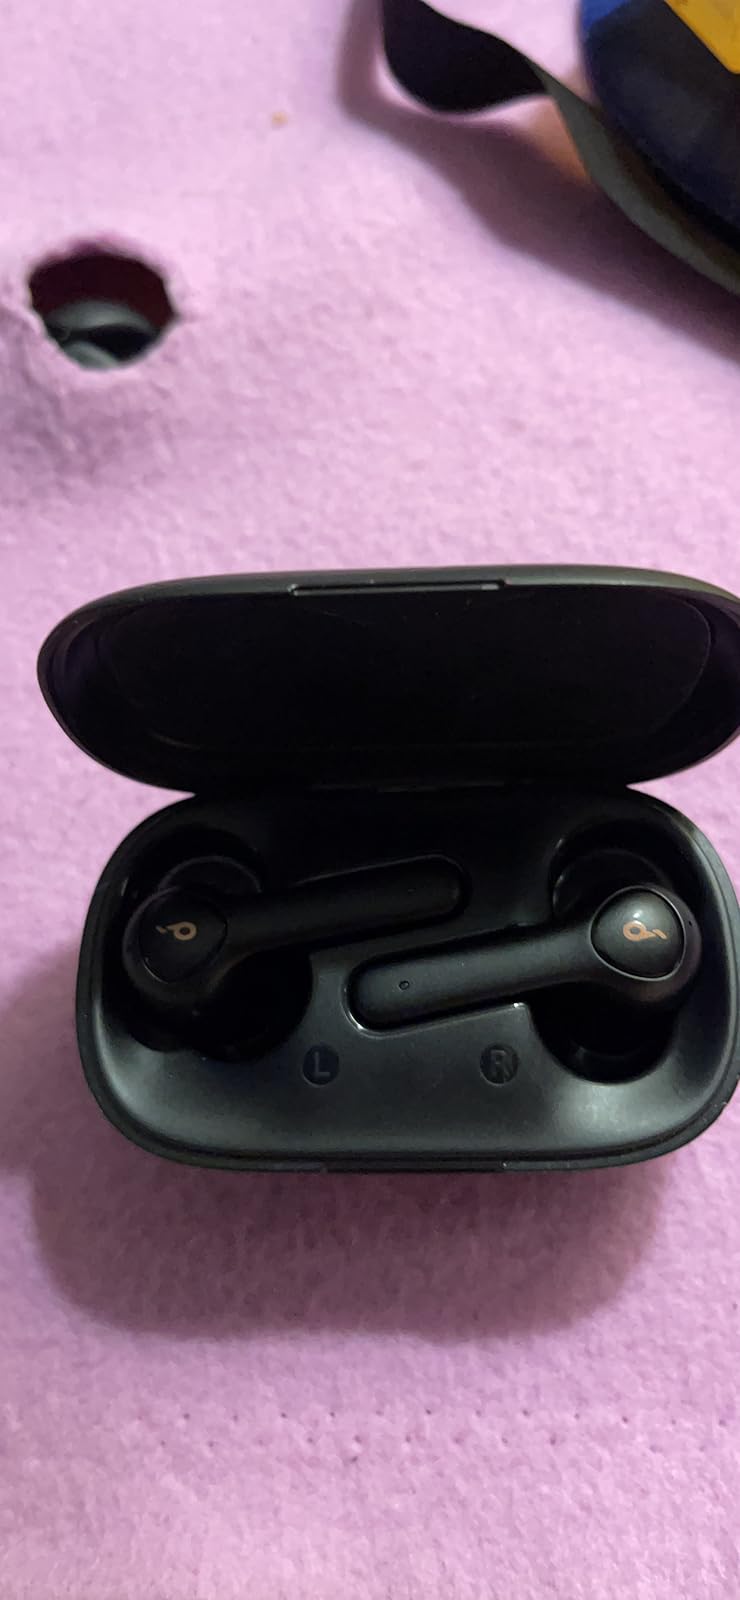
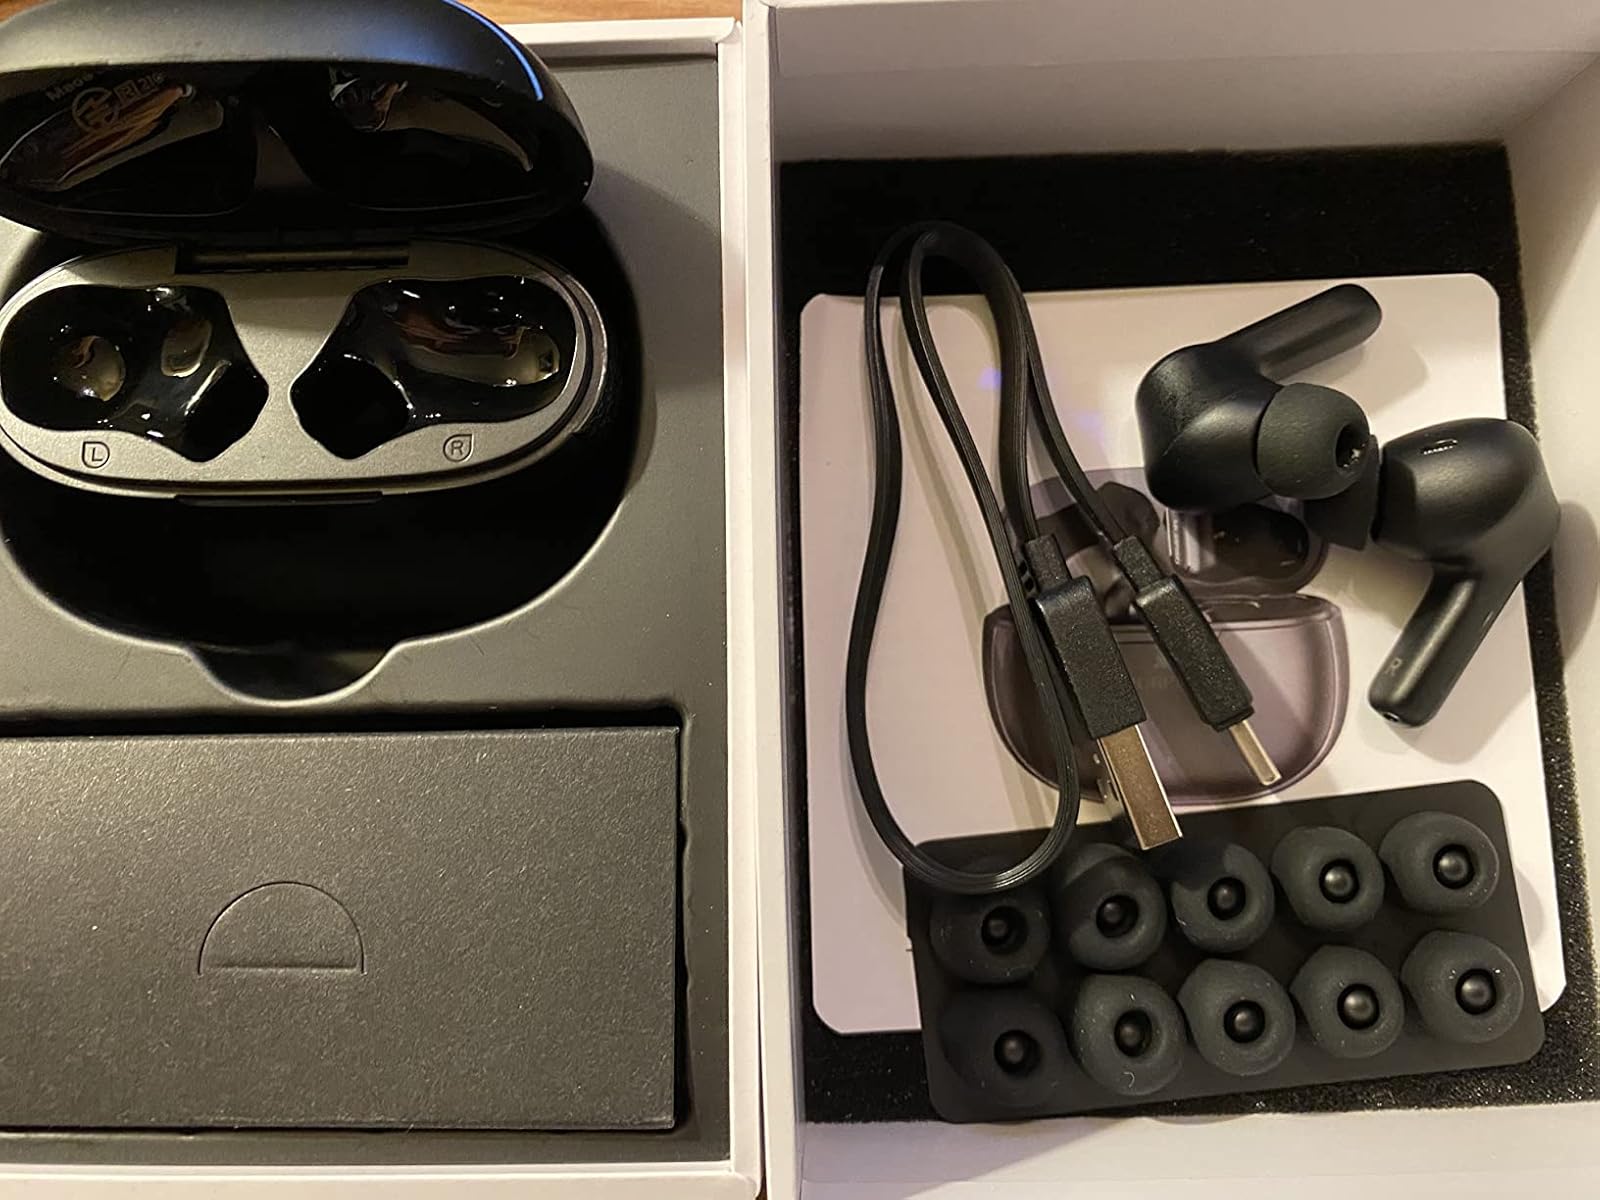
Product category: earbuds
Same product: no